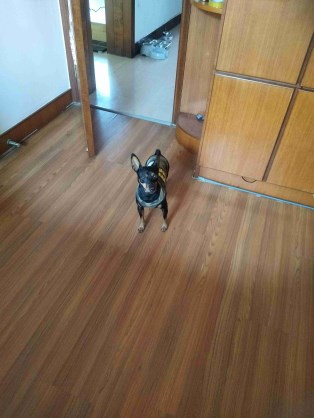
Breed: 561-n000127-miniature_pinscher